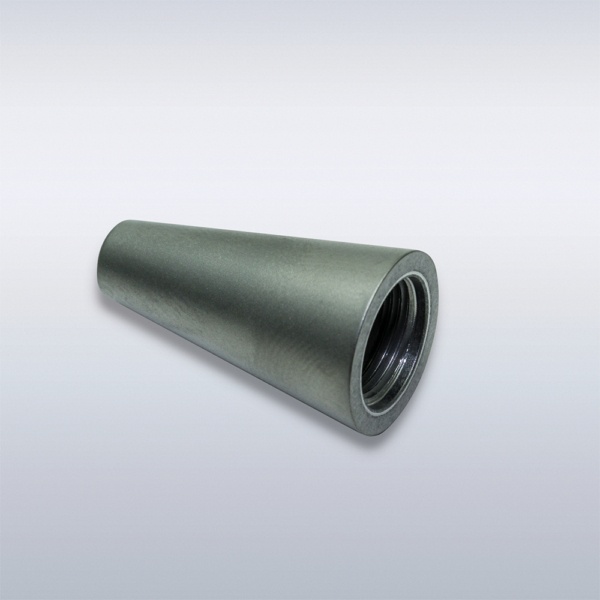
LUZZANI® Hülsenmutter für MINILIGHT® 3F/6F INOX
LUZZANI® Hülsenmutter ERSATZTEILE FÜR LUZZANI® MINILIGHT® 3F/6F INOX aus Metall für Minilight INOX 3F/6F Artikelnummer: LZRL441
Brand: Luzzani
Category: Home & Garden > Lawn & Garden > Outdoor Power Equipment Accessories > Pressure Washer Accessories > Cone Nozzles